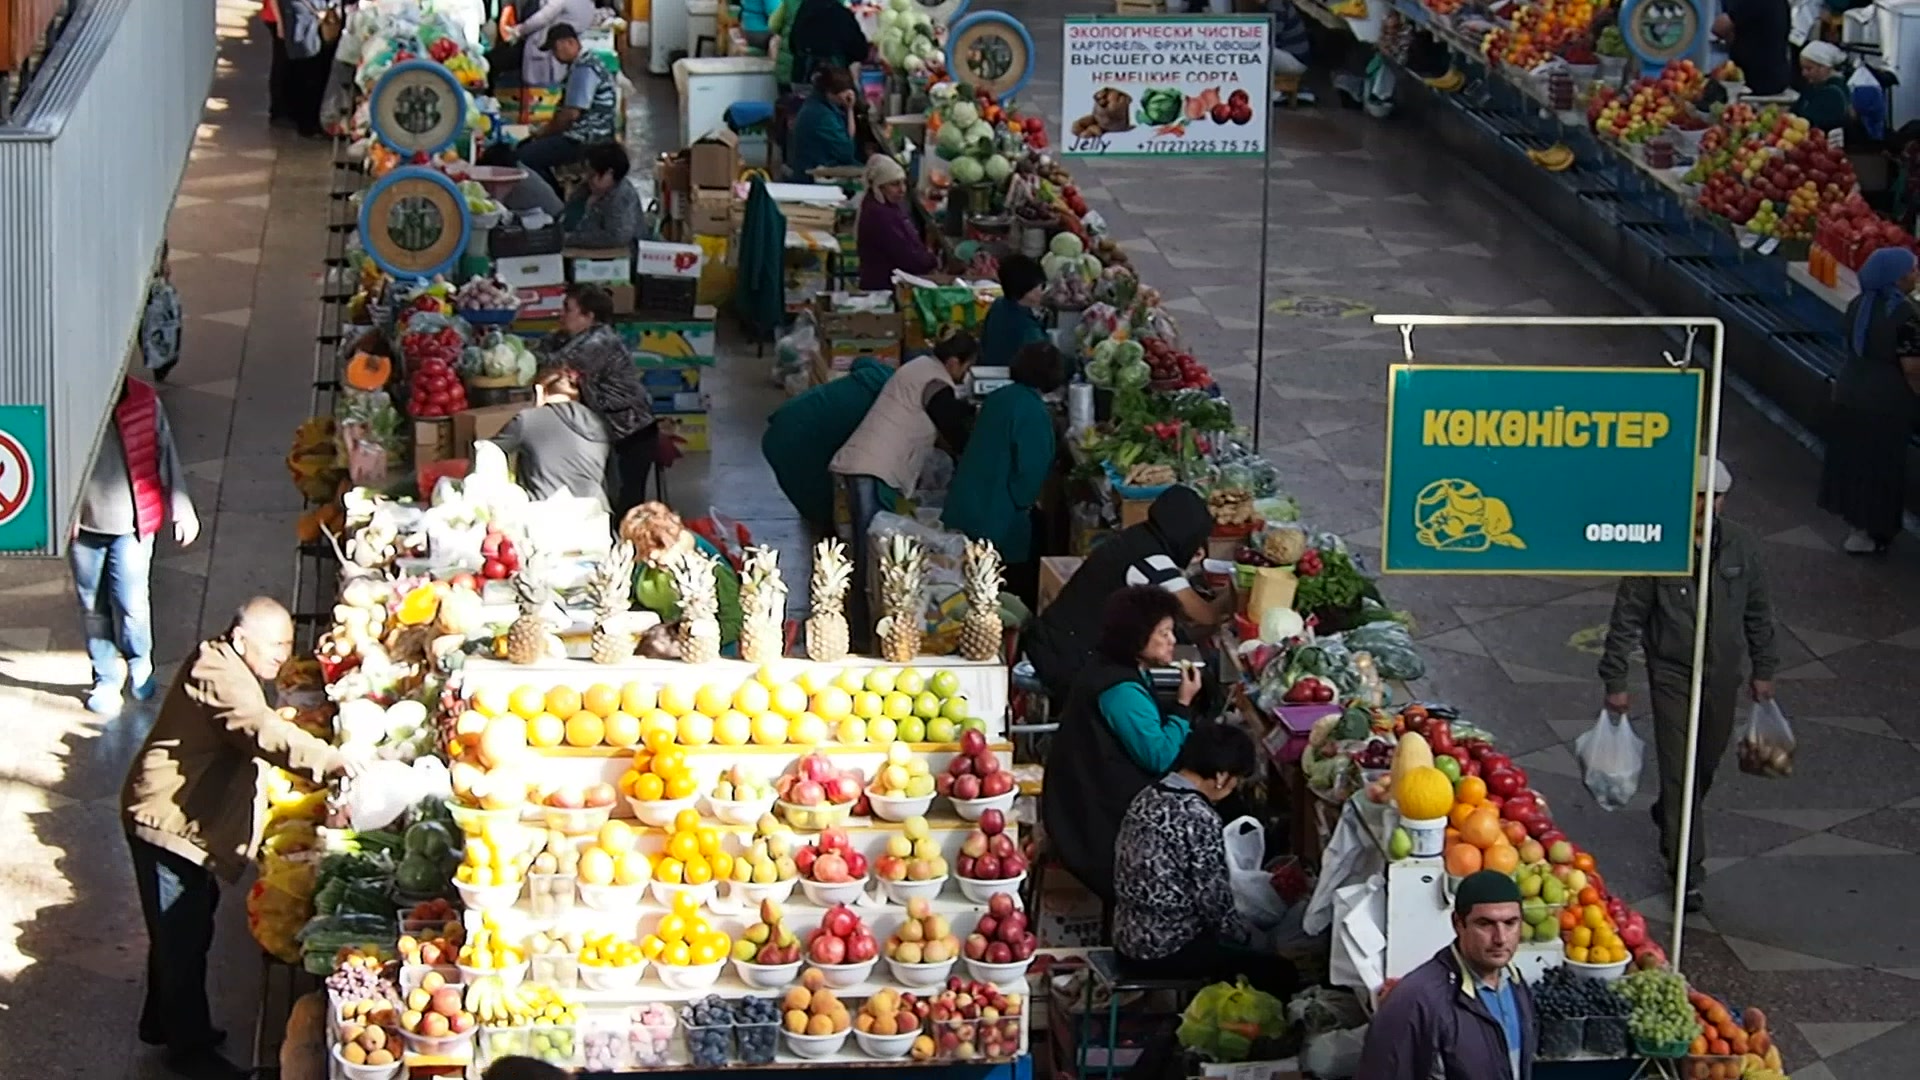
market, marketplace, selling, public space, event, bazaar, supermarket, greengrocer, trade, retail, grocery store, city